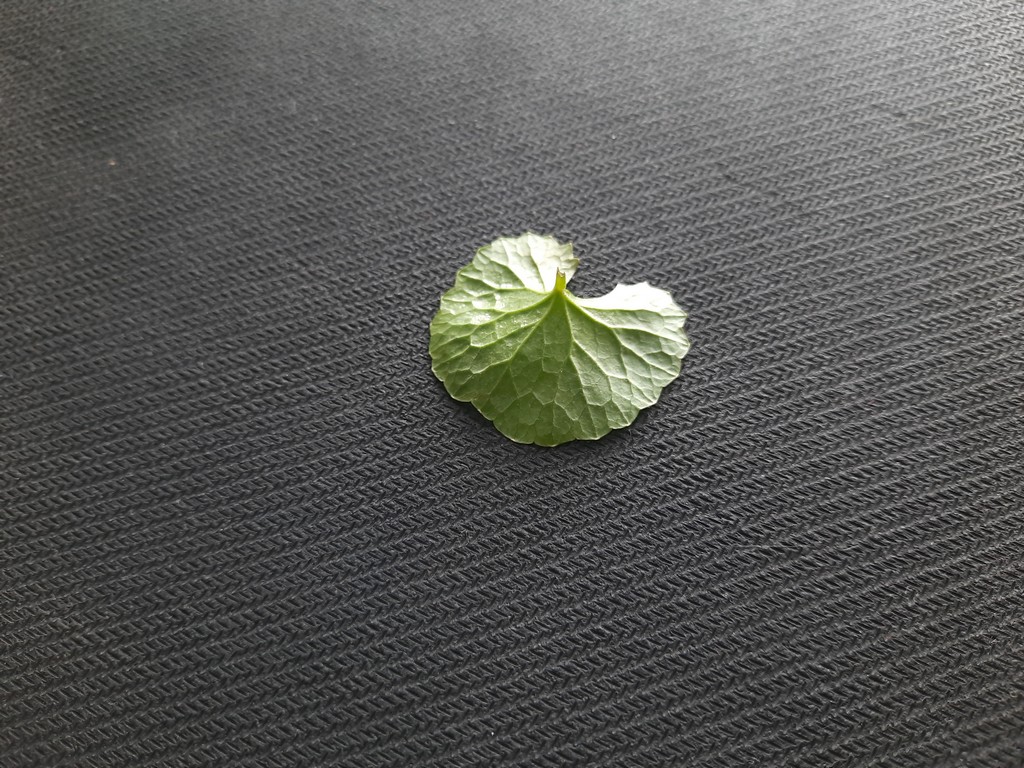
Label: Healthy